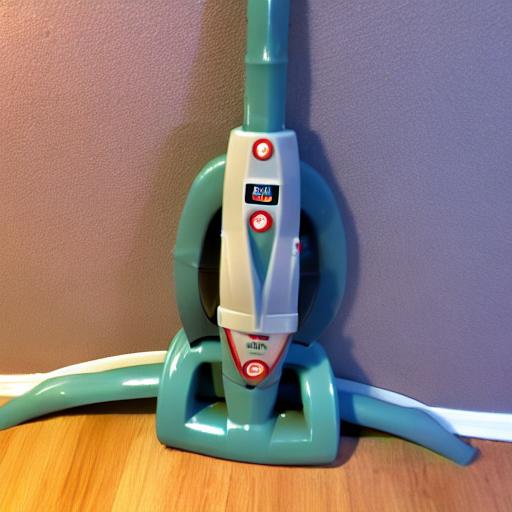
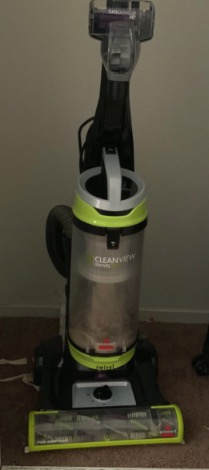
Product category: items_vacuum
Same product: no